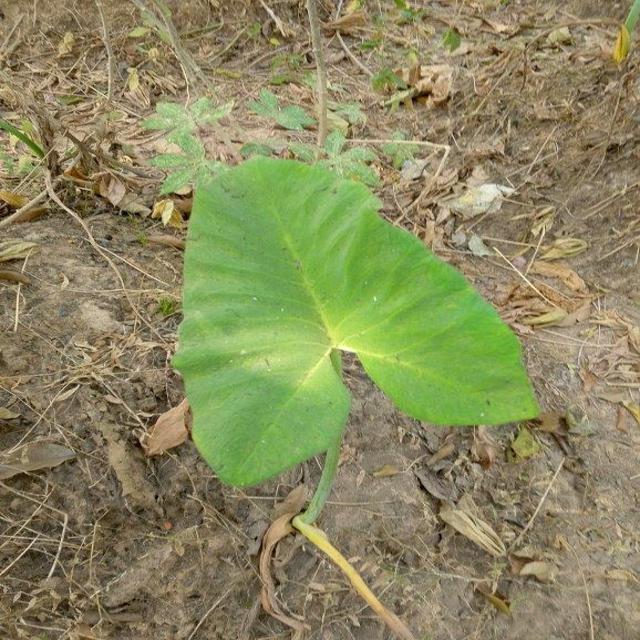
Label: Early_Blight